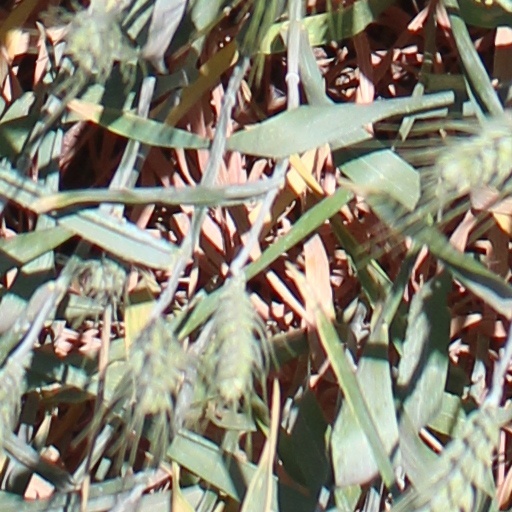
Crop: wheat